Paseo La Plaza

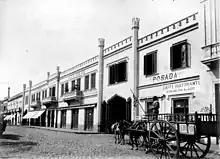
Facade of "Mercado Nuevo" prior to its demolition

Paseo La Plaza was built where the bustling "Mercado Modelo" once stood. Serving residents in or near the 1600 block of Corrientes Avenue for much of the twentieth century, the ornate market hall was also popular for its Bachín y Pichín Restaurant. Shuttered during Argentina's difficult 1980s, the central location of the acre-size lot quickly attracted investors' interest, however, and the property was purchased by the La Plaza Group, a theatre production company led by Pablo Kompel.